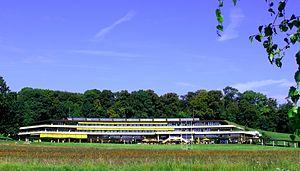
Suisse, canton de Vaud, Ecublens, Bibliothèque cantonale et universitaire de Lausanne (BCU).
La Bibliothèque cantonale et universitaire - Lausanne est une institution publique à vocation patrimoniale, culturelle et académique. Elle dispose de six sites complémentaires :
Le campus de Lausanne ou campus de Dorigny, en Suisse, est une zone où se trouvent l'Université de Lausanne, l'École polytechnique fédérale de Lausanne et plusieurs autres institutions. Il est situé à Dorigny, vers l'ouest de Lausanne, au bord du lac Léman. Le site mesure environ 2,2 kilomètres de large et 31 000 personnes y étudiaient ou y travaillaient en 2013.
L’Université de Lausanne est une université située à Lausanne, en Suisse. Environ 2 300 enseignants et chercheurs ainsi que 950 collaborateurs administratifs et techniques assurent la bonne marche de l'institution qui compte plus de 14 000 étudiants provenant de plus de 86 pays.